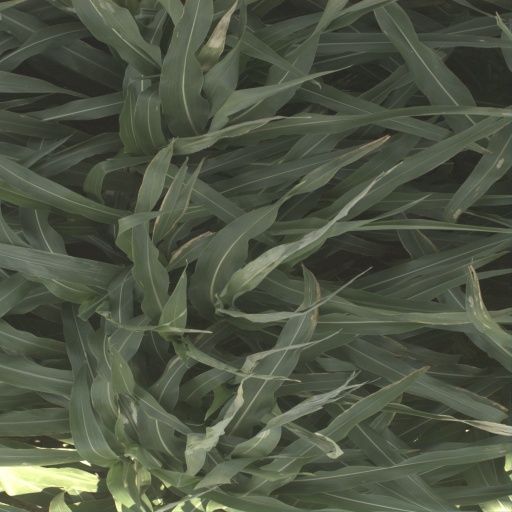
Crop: sorghum